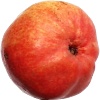
Label: Pear Red 1